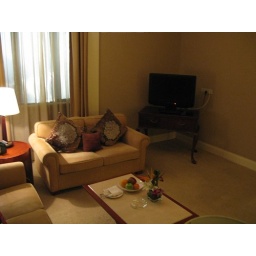
sofa and TV in the living room